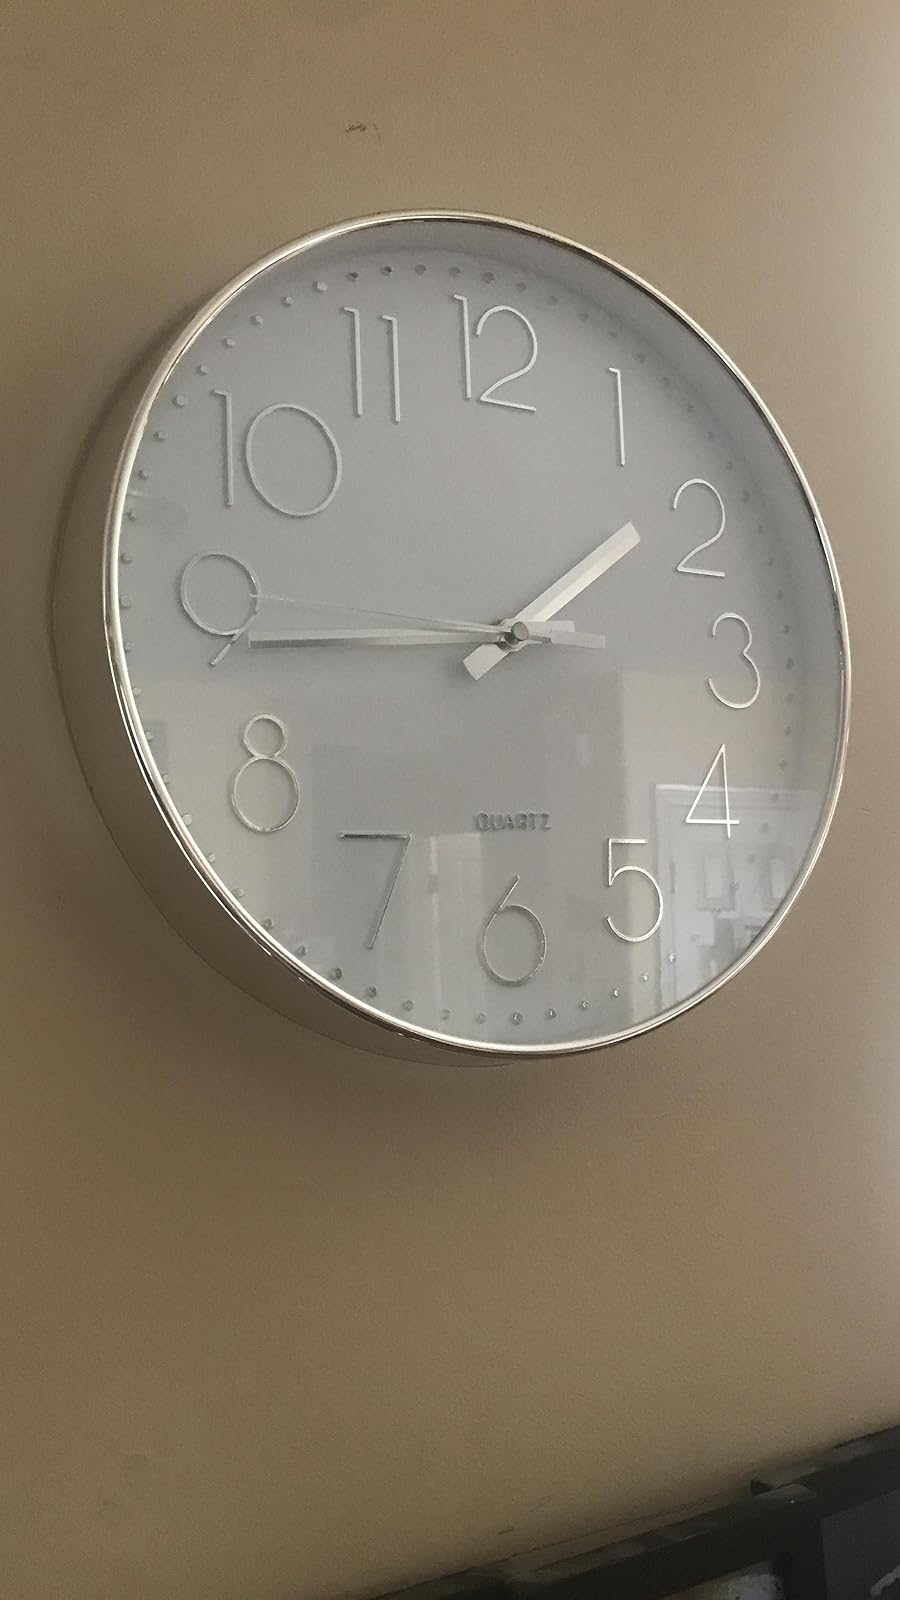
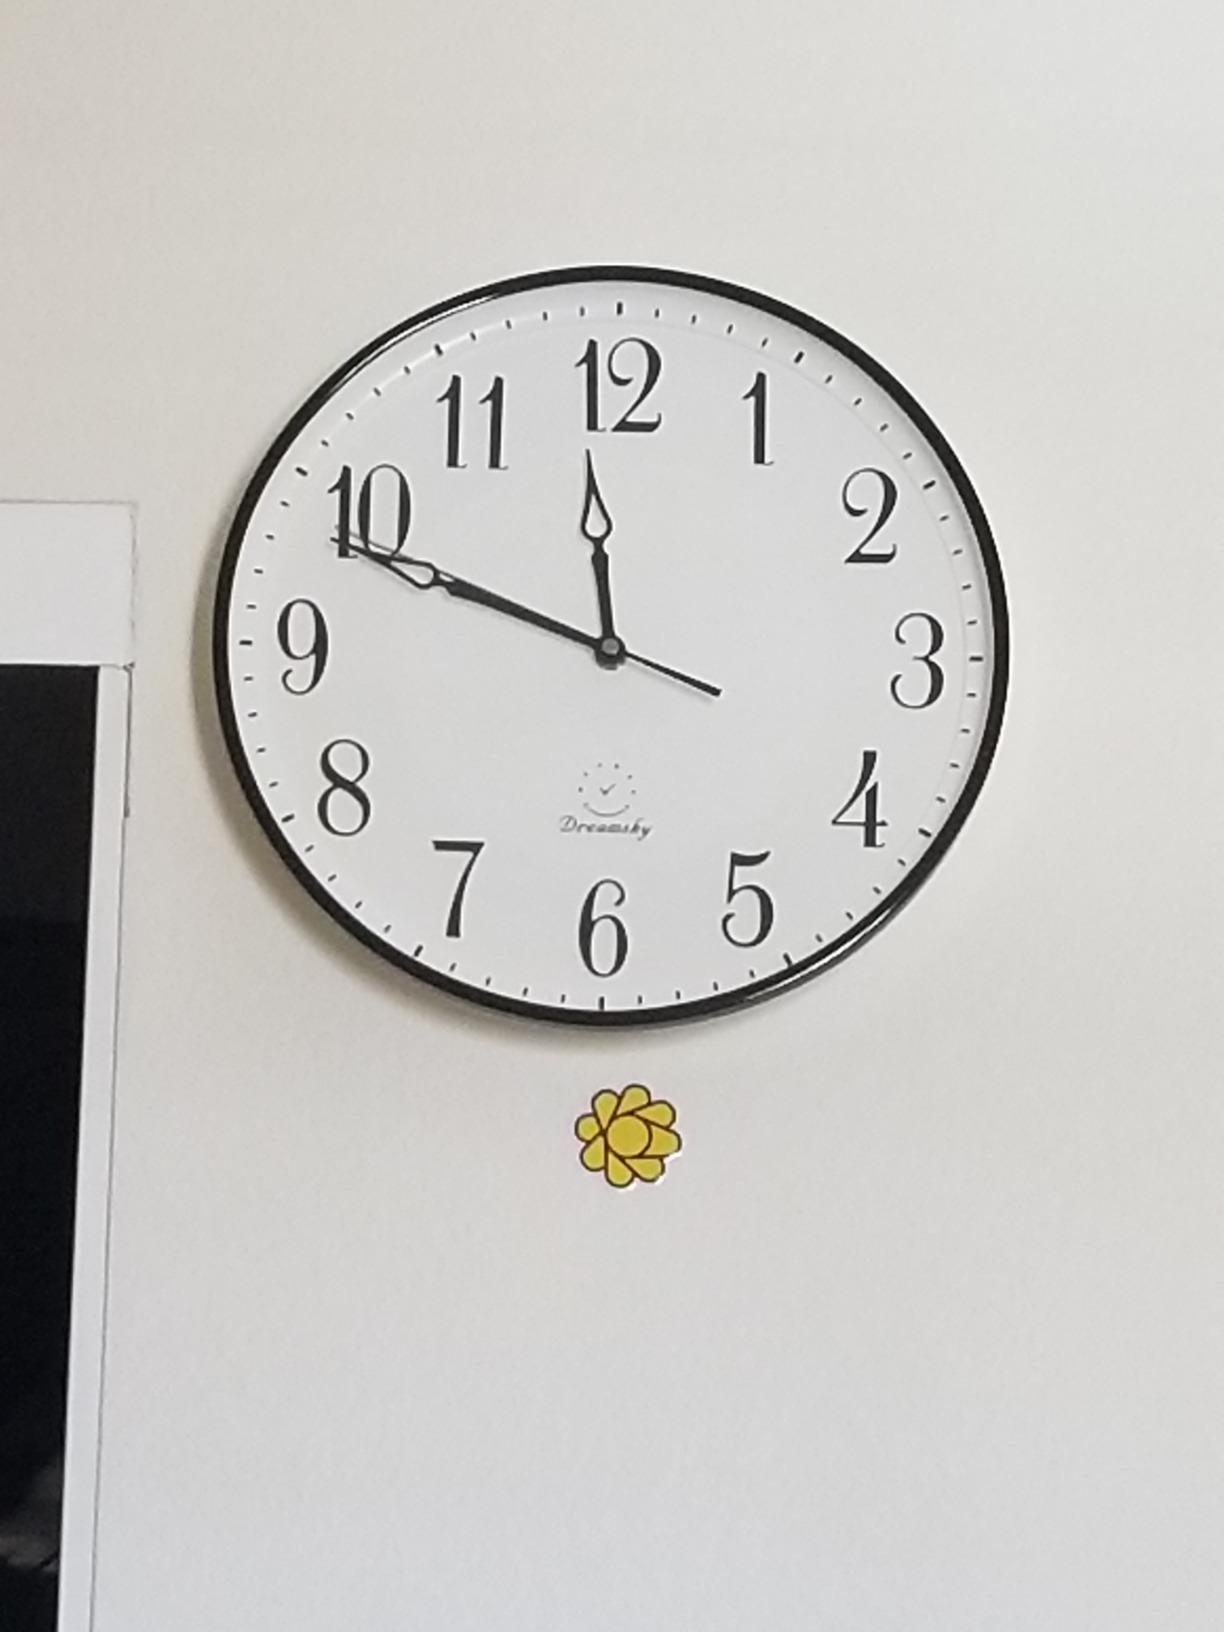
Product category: clock
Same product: no